Gas exchange

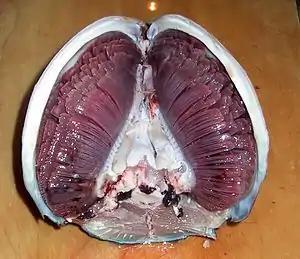
Fig. 8. Gills of tuna showing filaments and lamellae

This alveolar air, which constitutes the FRC, completely surrounds the blood in the alveolar capillaries (Fig. 6). Gas exchange in mammals occurs between this alveolar air (which differs significantly from fresh air) and the blood in the alveolar capillaries. The gases on either side of the gas exchange membrane equilibrate by simple diffusion. This ensures that the partial pressures of oxygen and carbon dioxide in the blood leaving the alveolar capillaries, and ultimately circulates throughout the body, are the same as those in the FRC.